Temple of Poseidon, Sounion

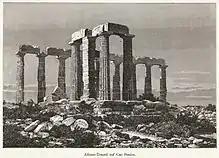
1887 depiction

The original, Archaic-period temple of Poseidon on the site, which was built of tufa, was probably destroyed in 480 BCE by Persian troops during Xerxes I's invasion of Greece. Although there is no direct evidence for Sounion, Xerxes certainly had the temple of Athena, and everything else on the Acropolis of Athens, razed as punishment for the Athenians' defiance. After they defeated Xerxes in the naval Battle of Salamis, the Athenians placed an entire captured enemy trireme (warship with three banks of oars) at Sounion as a trophy dedicated to Poseidon.